Hugh Reginald Haweis

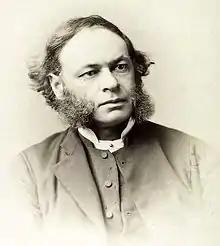
HR Haweis

His unconventional methods of conducting the service, combined with his dwarfish figure and lively manner, soon attracted crowded congregations. He married Mary E. Joy in 1866, and both he and Mrs Haweis (d. 1898) contributed largely to periodical literature and travelled a good deal abroad. Haweis was Lowell lecturer in Boston, in 1885, and represented the Anglican Church at the Chicago Parliament of Religions in 1893.